Mary's Meals

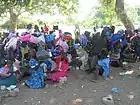
Backpacks at Chisebe Primary School, Malawi

In Malawi, usually land is donated in order to build a kitchen adjacent to the school. Teachers and parents organise a pool of volunteers who will take their turn cooking and serving the meals.